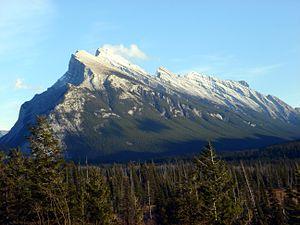
Le mont Rundle est une montagne dans le parc national Banff dominant la ville de Banff, en Alberta. Elle fut nommée ainsi par John Palliser en 1858 en l'honneur du Révérend Robert Rundle, qui avait visité les environs de Banff dans les années 1840.
La plupart des montagnes de l'Alberta sont situées dans la partie sud-ouest de la province d'Alberta sur le versant oriental des Rocheuses canadiennes. D'autres points hauts se trouvent dans les monts Caribou et la montagne de Cyprès.